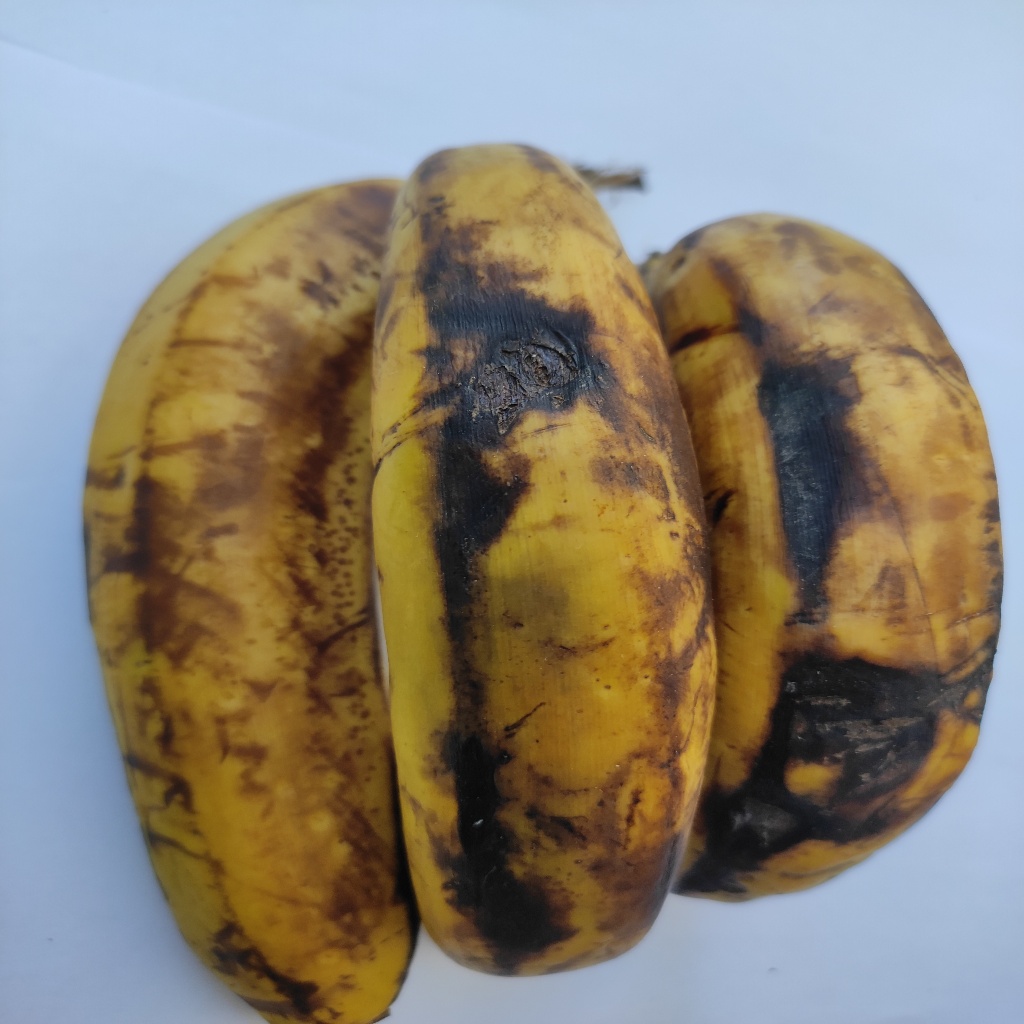
Crop: banana
Quality class: Defect